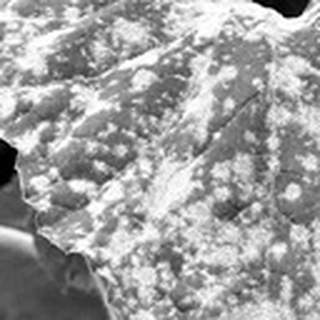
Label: cotton_powdery_mildew